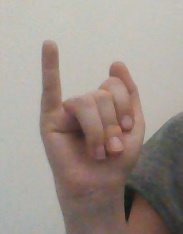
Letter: meem